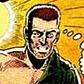
Age: 39